Alejandra Ávalos

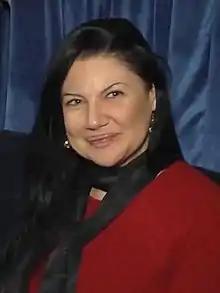
Ávalos in 2018

Alejandra Margarita Ávalos Rodríguez (born October 17, 1968) is a Mexican singer, musician and actress. She began her career in 1980, when she took part in the musical contest "La Voz del Heraldo". After receiving a scholarship to study in a two-year training program, she began working as a model; afterwards, she began appearing on television as a supporting actress in 1983; by that time she also provided backing vocals for some recording artists. Since 1984, Ávalos obtained a number of leading roles on stage, including the theatrical productions "The Rocky Horror Show" and "Jesus Christ Superstar". At the time, she began working as a TV host on Televisa. Avalos's breakthrough came in 1986 with her first leading role on television in the successful series "El padre Gallo", media referred to Ávalos as "The New Young Super-Star".